Ernest Slingeneyer

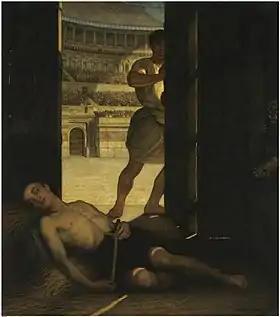
"Christian martyr"

Encouraged by his success he created an even more ambitious and larger composition entitled "The sinking of the French battleship Le Vengeur". Its subject was an episode of the naval combat in which, on 1 June 1794, the French fleet commanded by French Admiral Louis Thomas Villaret de Joyeuse was defeated by the English fleet commanded by Richard Howe. The canvas measuring 16 square metres was exhibited in 1842. It created a sensation with its freer, more spontaneous and warmer form than that usually association with the academic school of painting. It was thus a victory for the Romanticism introduced by Slingeneyer's master Wappers. Wappers himself had been inspired by French Romanticism. "The sinking of the French battleship Le Vengeur" was compared with "The Raft of the Medusa" by the French Romantic painter Théodore Géricault.